Henry I Kőszegi

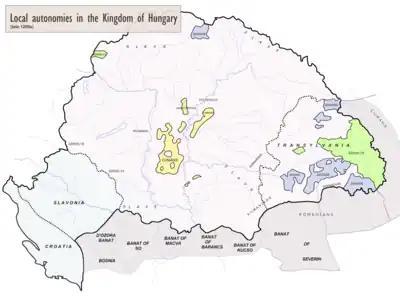
Kingdom of Hungary (including the banates) in the second half of the 13th century

The Hungarian monarch, who saw the power machinations and aspirations of Ottokar behind Hahót's revolt, launched a plundering raid into Austria around 21 December 1270. The raid escalated into war by the spring of 1271, when Ottokar invaded the lands north of the Danube in April 1271 and captured a number of important fortresses in Upper Hungary. Ottokar routed Stephen at Pressburg on 9 May, and at Mosonmagyaróvár on 15 May, but Stephen won the decisive battle on the Rábca River on 21 May. The two kings' envoys reached an agreement in Pressburg on 2 July. According to their treaty, Stephen promised that he would not assist Ottokar's opponents in Carinthia, and Ottokar renounced the castles he and his partisans held in Hungary. Though the Bohemian king renounced its claims on territories conquered in Hungary, the Kőszegis, strengthening with Bohemian and Styrian defenders, refused to give back their castles along the western border. As a result, royal general Gregory Monoszló led a royal army to successfully besiege and capture Henry Kőszegi's four castles (Kőszeg, Szentvid, Szalónak and Borostyánkő) in August 1271.